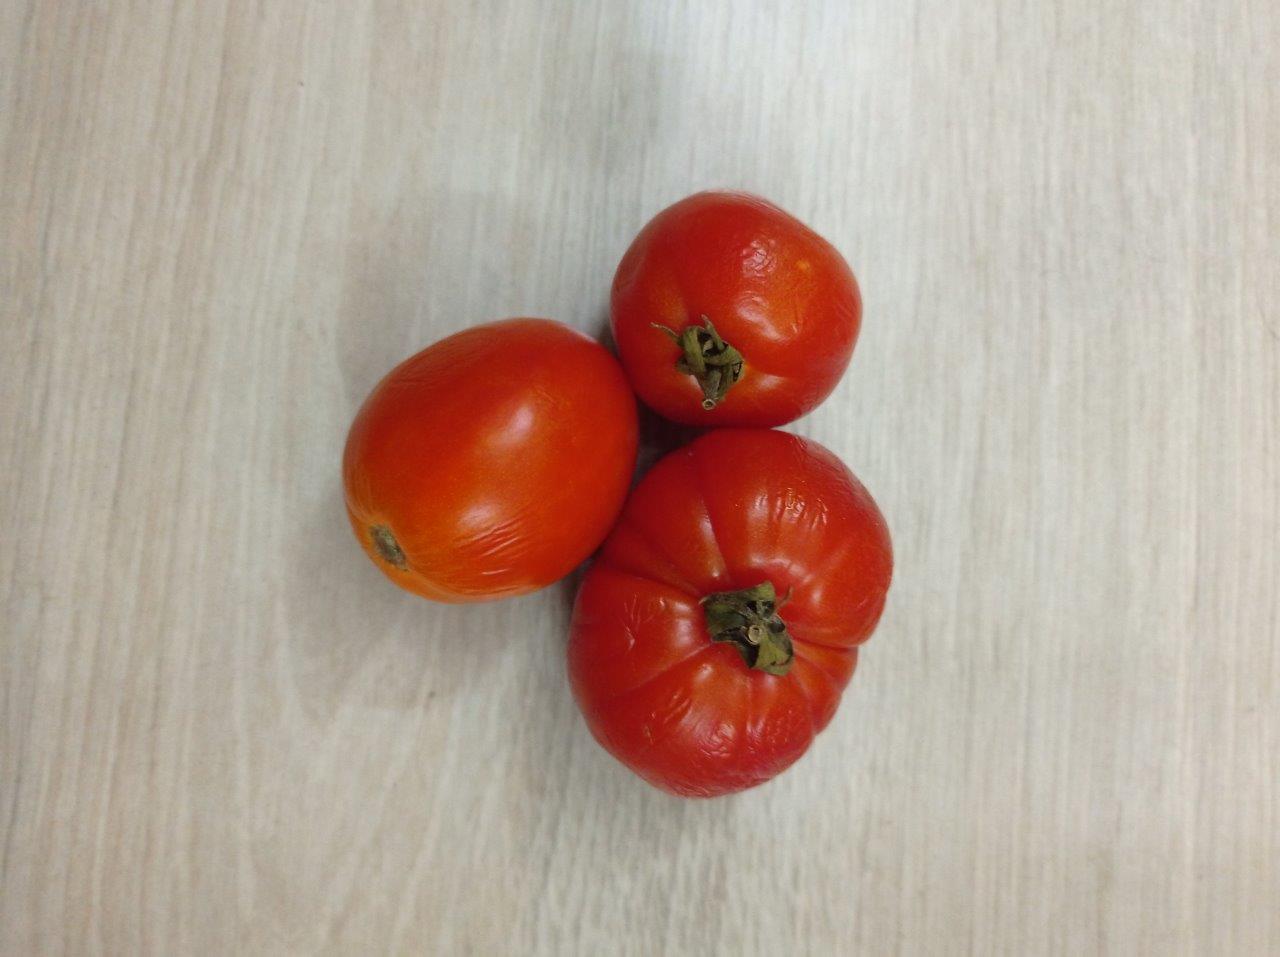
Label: Fresh